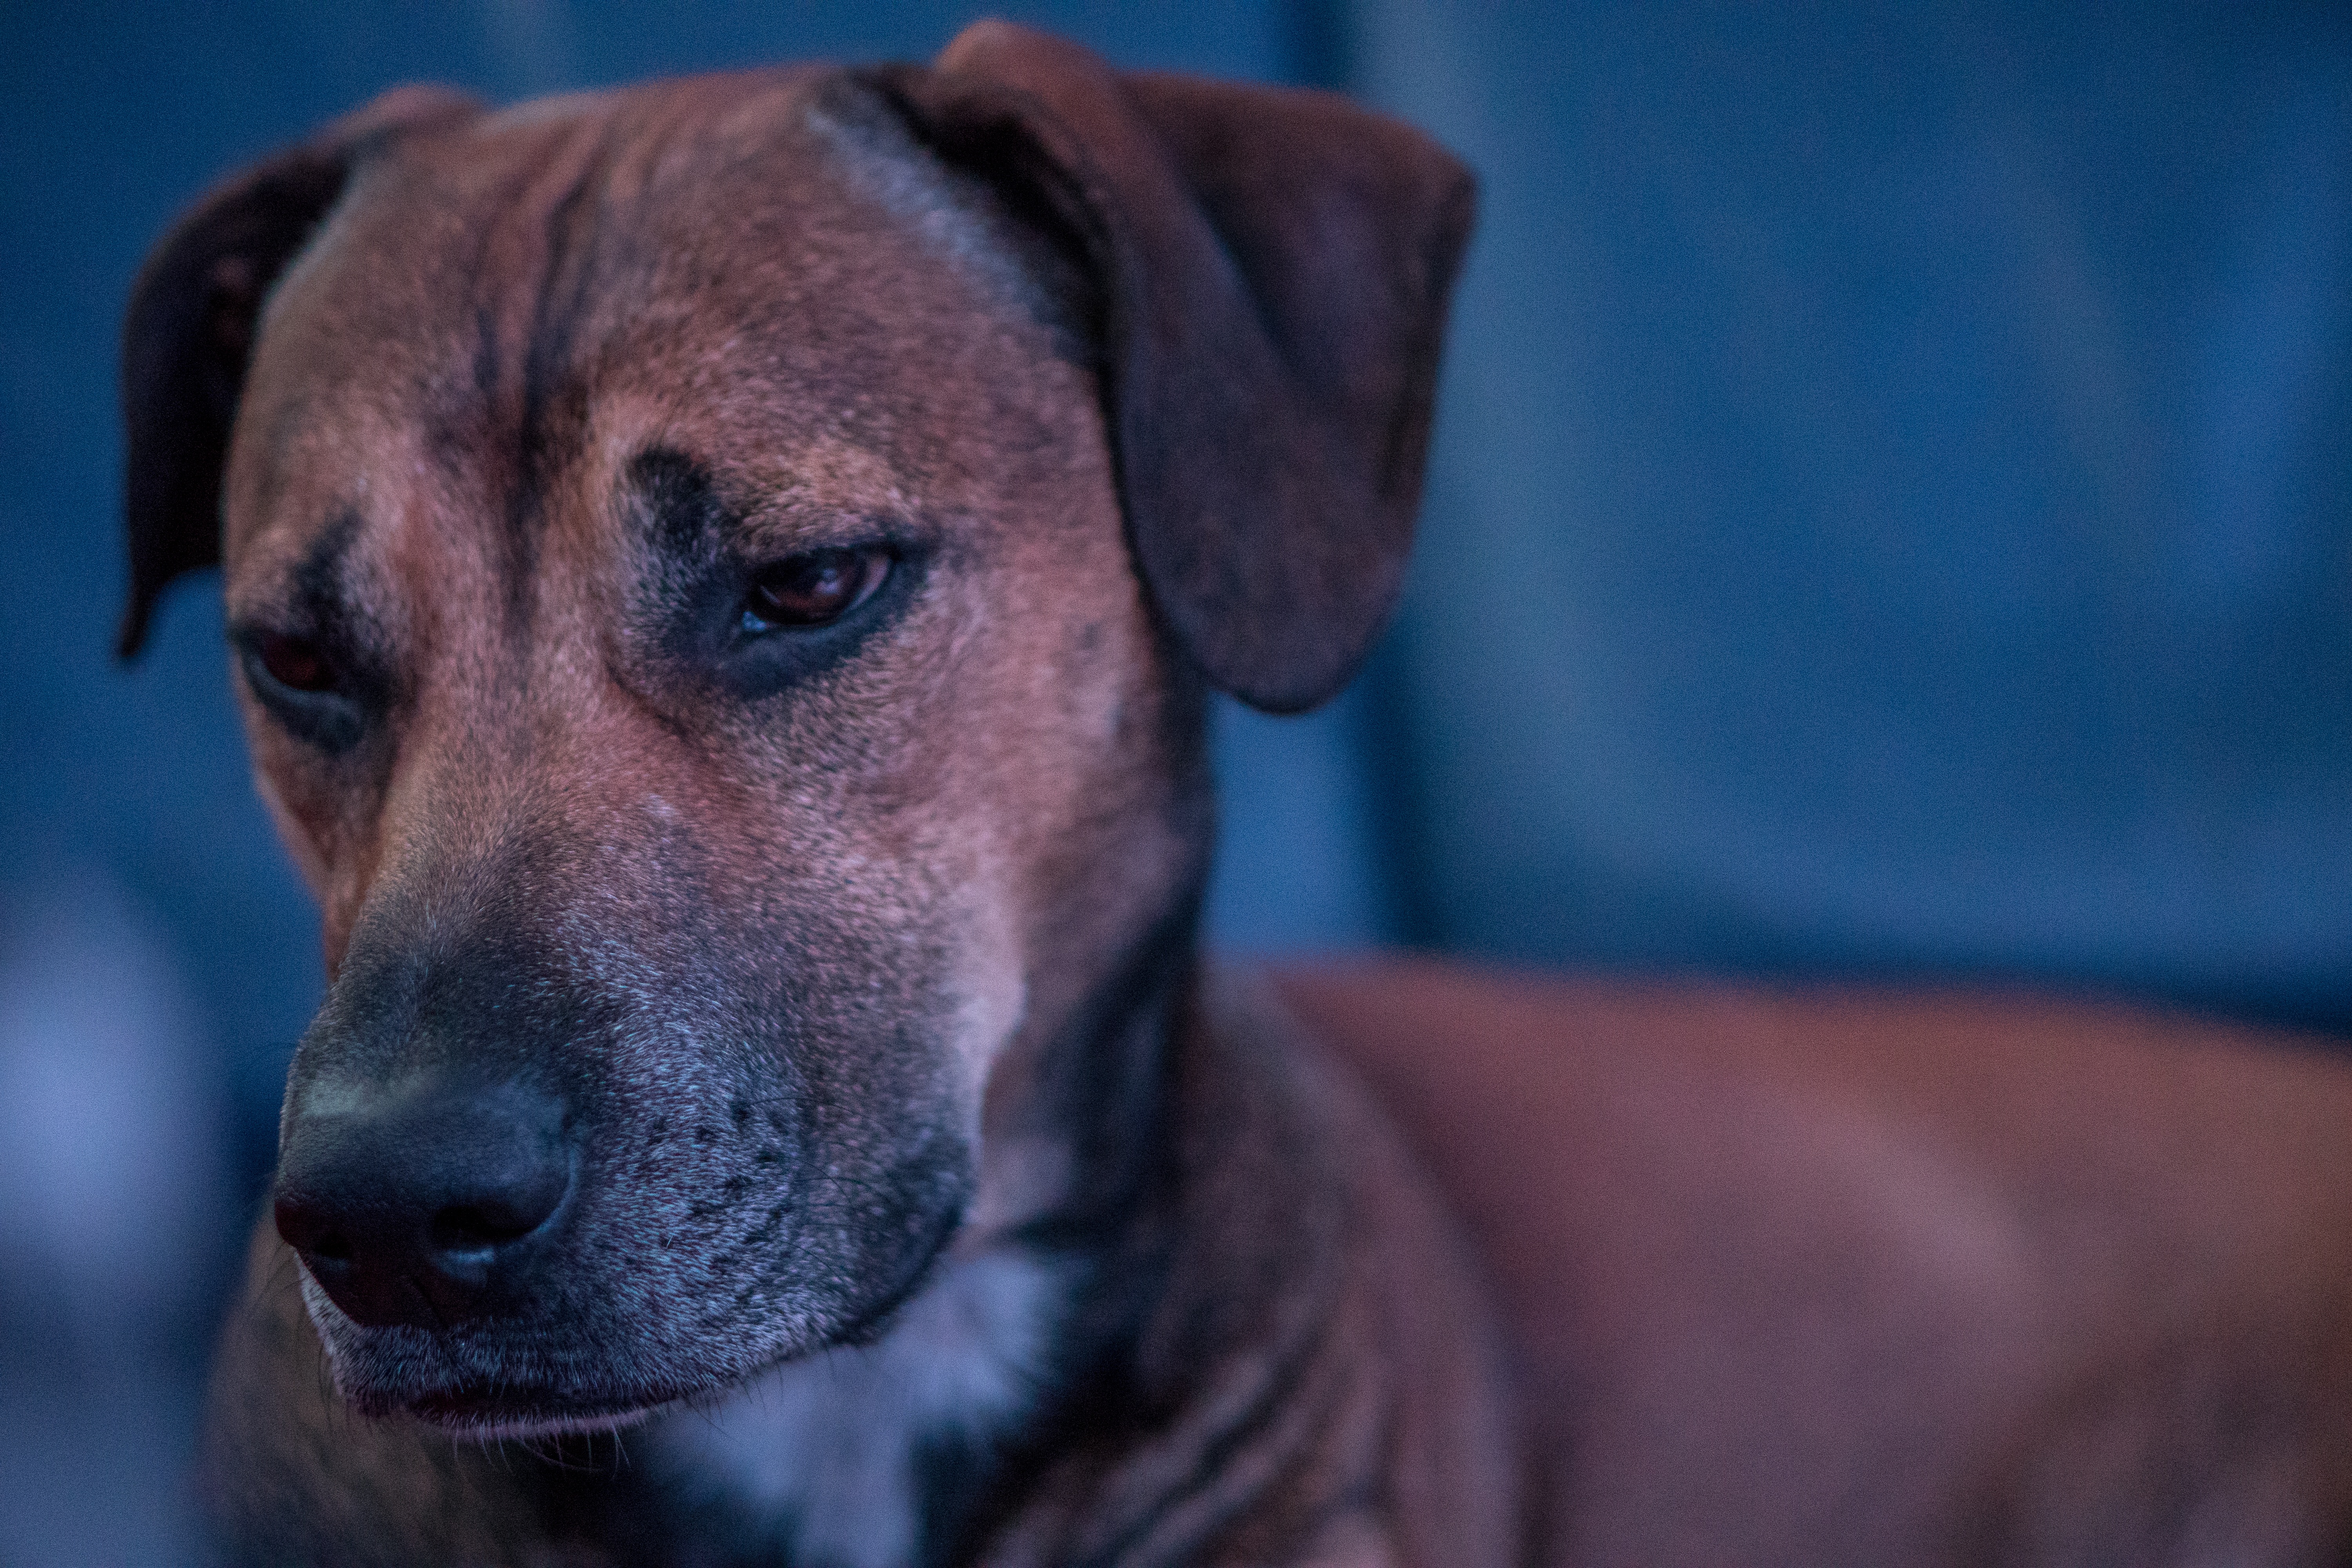
puppy, dog, animal, pet, fur, portrait, brown, mammal, blue, close, close up, eyes, snout, hybrid, head, vertebrate, terrier, animal portrait, rhodesian ridgeback, anti wrinkle face, dog like mammal, dog crossbreeds